T2 (2009 film)

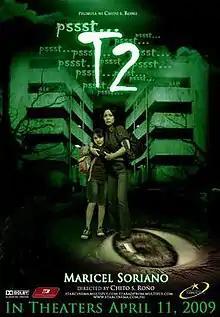
Theatrical release poster

T2 (also known as Tenement 2) is a 2009 Filipino supernatural horror film directed by Chito S. Roño and starring Maricel Soriano. "T2" refers to Tenement 2, one of the buildings in Barangay Western Bicutan in Taguig where some of the scenes were shot. In the film, Maricel Soriano plays a travel agent and "Save an Orphan Foundation" volunteer who brings an orphan home only to discover that the girl comes from a family of Engkantos.